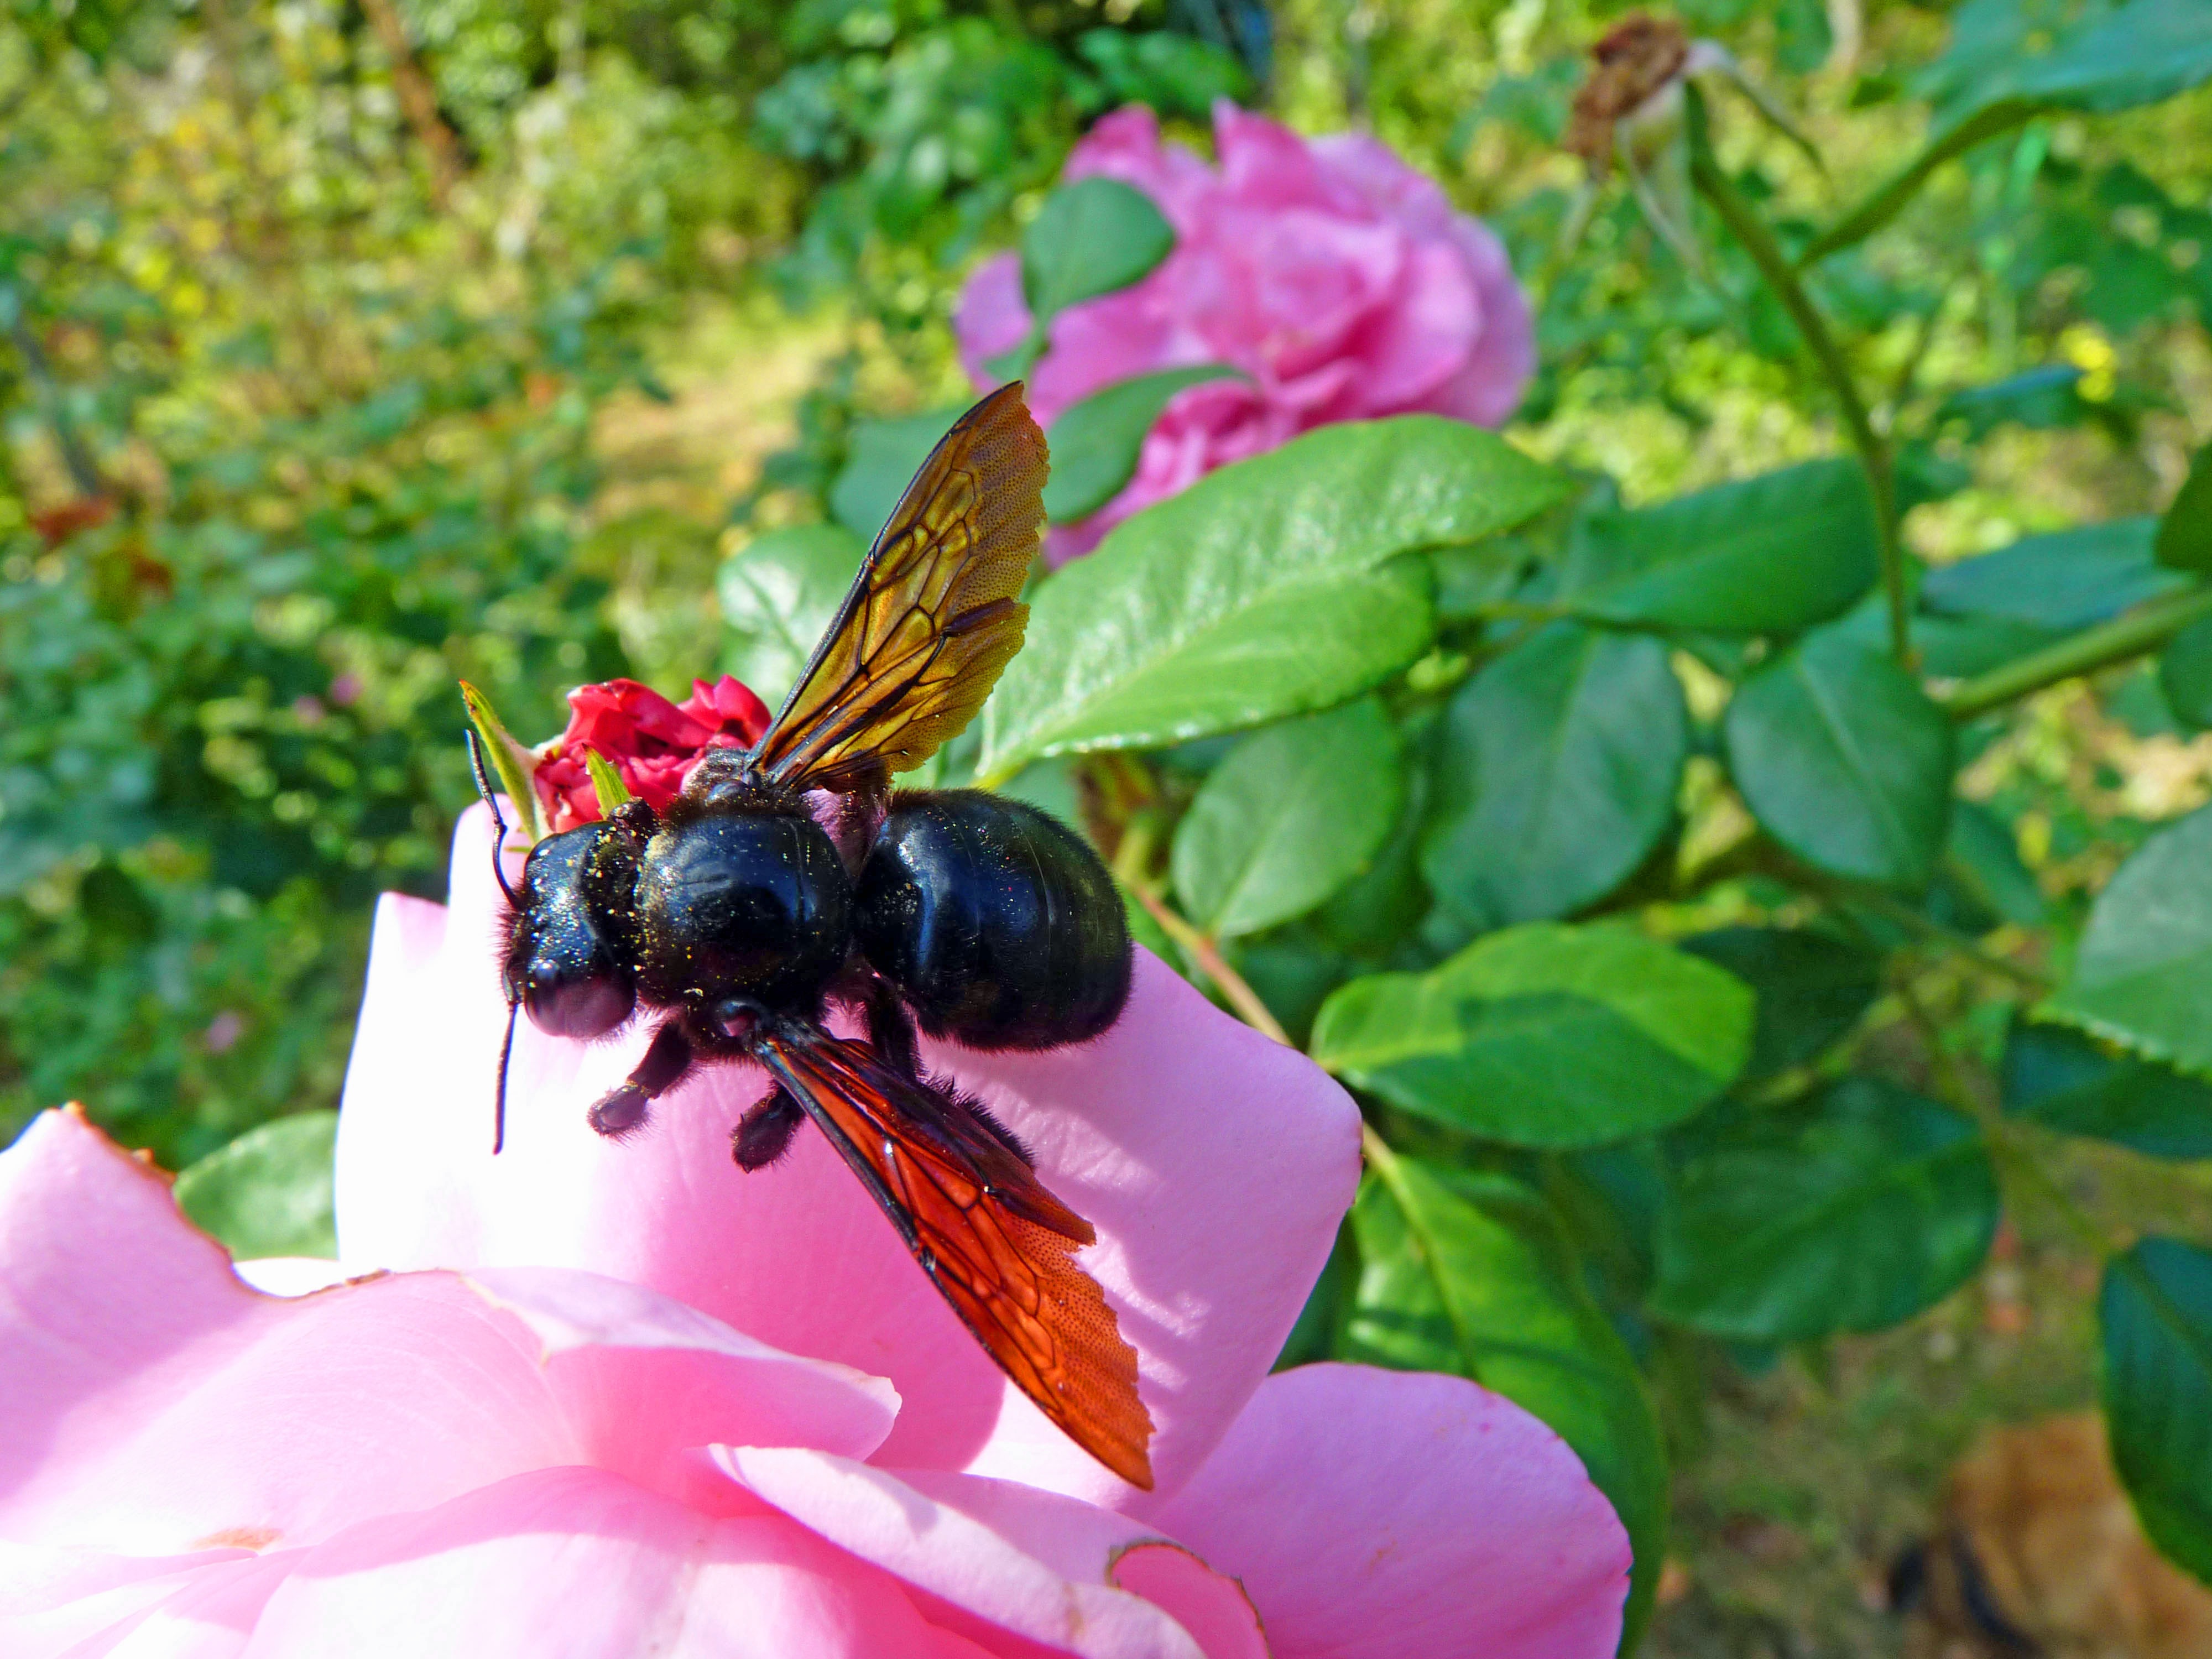
nature, plant, flower, petal, insect, botany, flora, fauna, invertebrate, flowers, close up, bee, pest, flowering, nectar, forage, macro photography, honey bee, carpenter bee, membrane winged insect